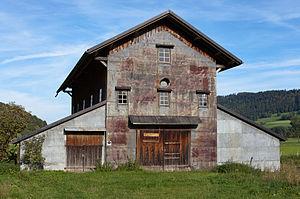
Cette liste présente les biens culturels d'importance nationale dans le canton de Neuchâtel. Cette liste correspond à l'édition 2009 de l'Inventaire Suisse des biens culturels d'importance nationale pour le canton de Neuchâtel. Il est trié par commune et inclus : 90 bâtiments séparés, 17 collections et 23 sites archéologiques.